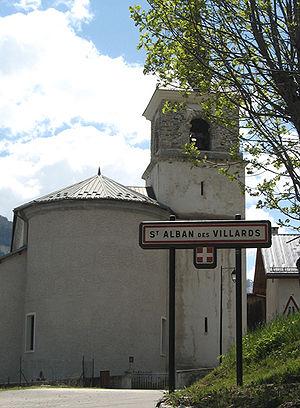
St.Alban des Villards
Saint-Alban-des-Villards est une commune française située dans le département de la Savoie, en région Auvergne-Rhône-Alpes.